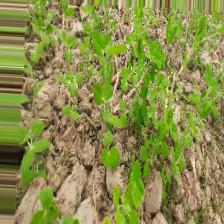
Label: Normal